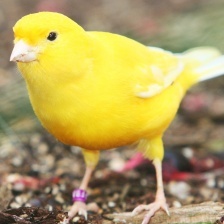
Species: CANARY
Scientific name: SERINUS CANARIA DOMESTICA